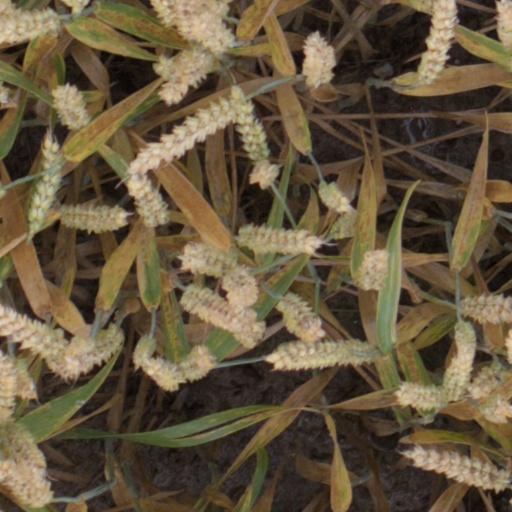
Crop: wheat